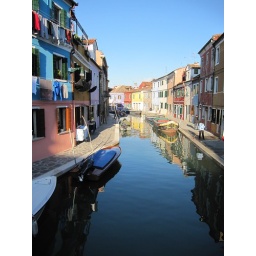
This is actually not in Venice but street or water way in a nearby town called 'Burano'...